Virginia v. John Brown

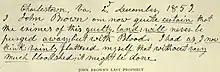
John Brown's last words

Brown made a second will, the morning of his execution, in which he authorized the Sheriff of Jefferson County to sell his pikes and guns, if they could be found, and give the money to his wife.